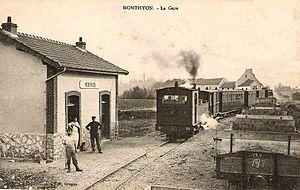
Train du tramway de Meaux à Dammartin pendant le premier temps de l'exploitation en 1912/13, locomotive n° 04. En effet, le bâtiment-voyageurs a été doté d'un étage avant la Première Guerre mondiale.
Le tramway de Meaux à Dammartin est une ancienne ligne de chemin de fer d'intérêt local français reliant Meaux, chef-lieu de Seine-et-Marne, à Dammartin-en-Goële.